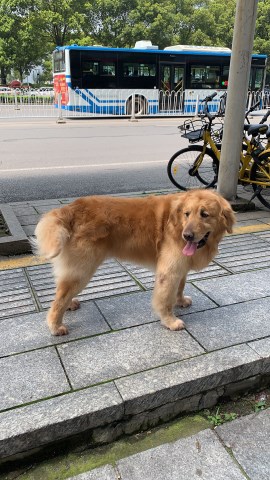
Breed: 5355-n000126-golden_retriever